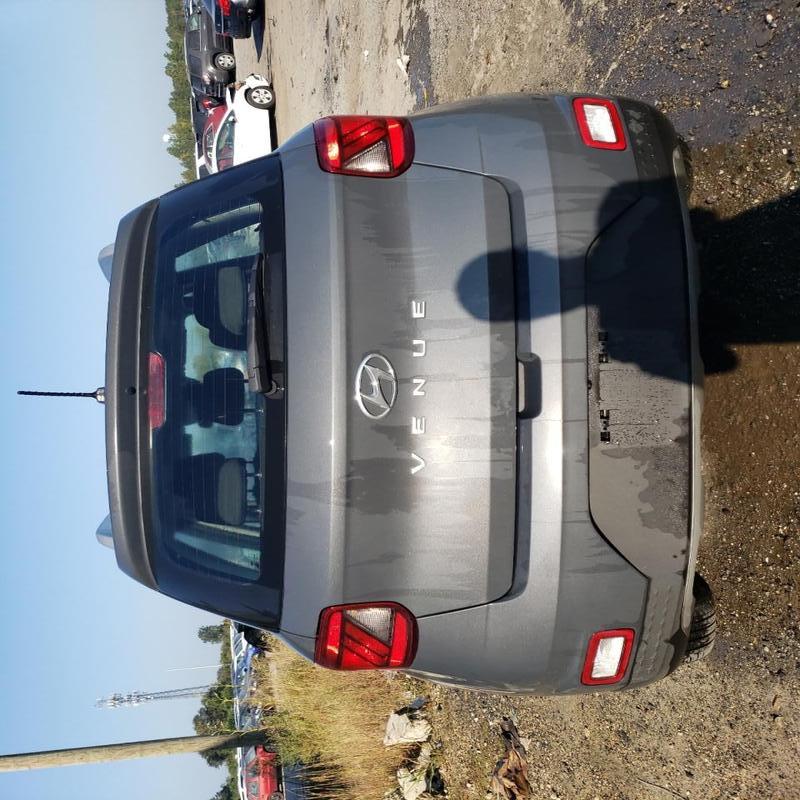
Aucun dommage détecté.
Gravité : aucun